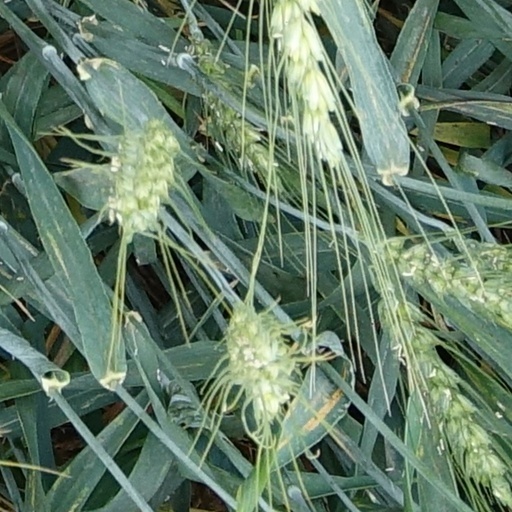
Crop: wheat